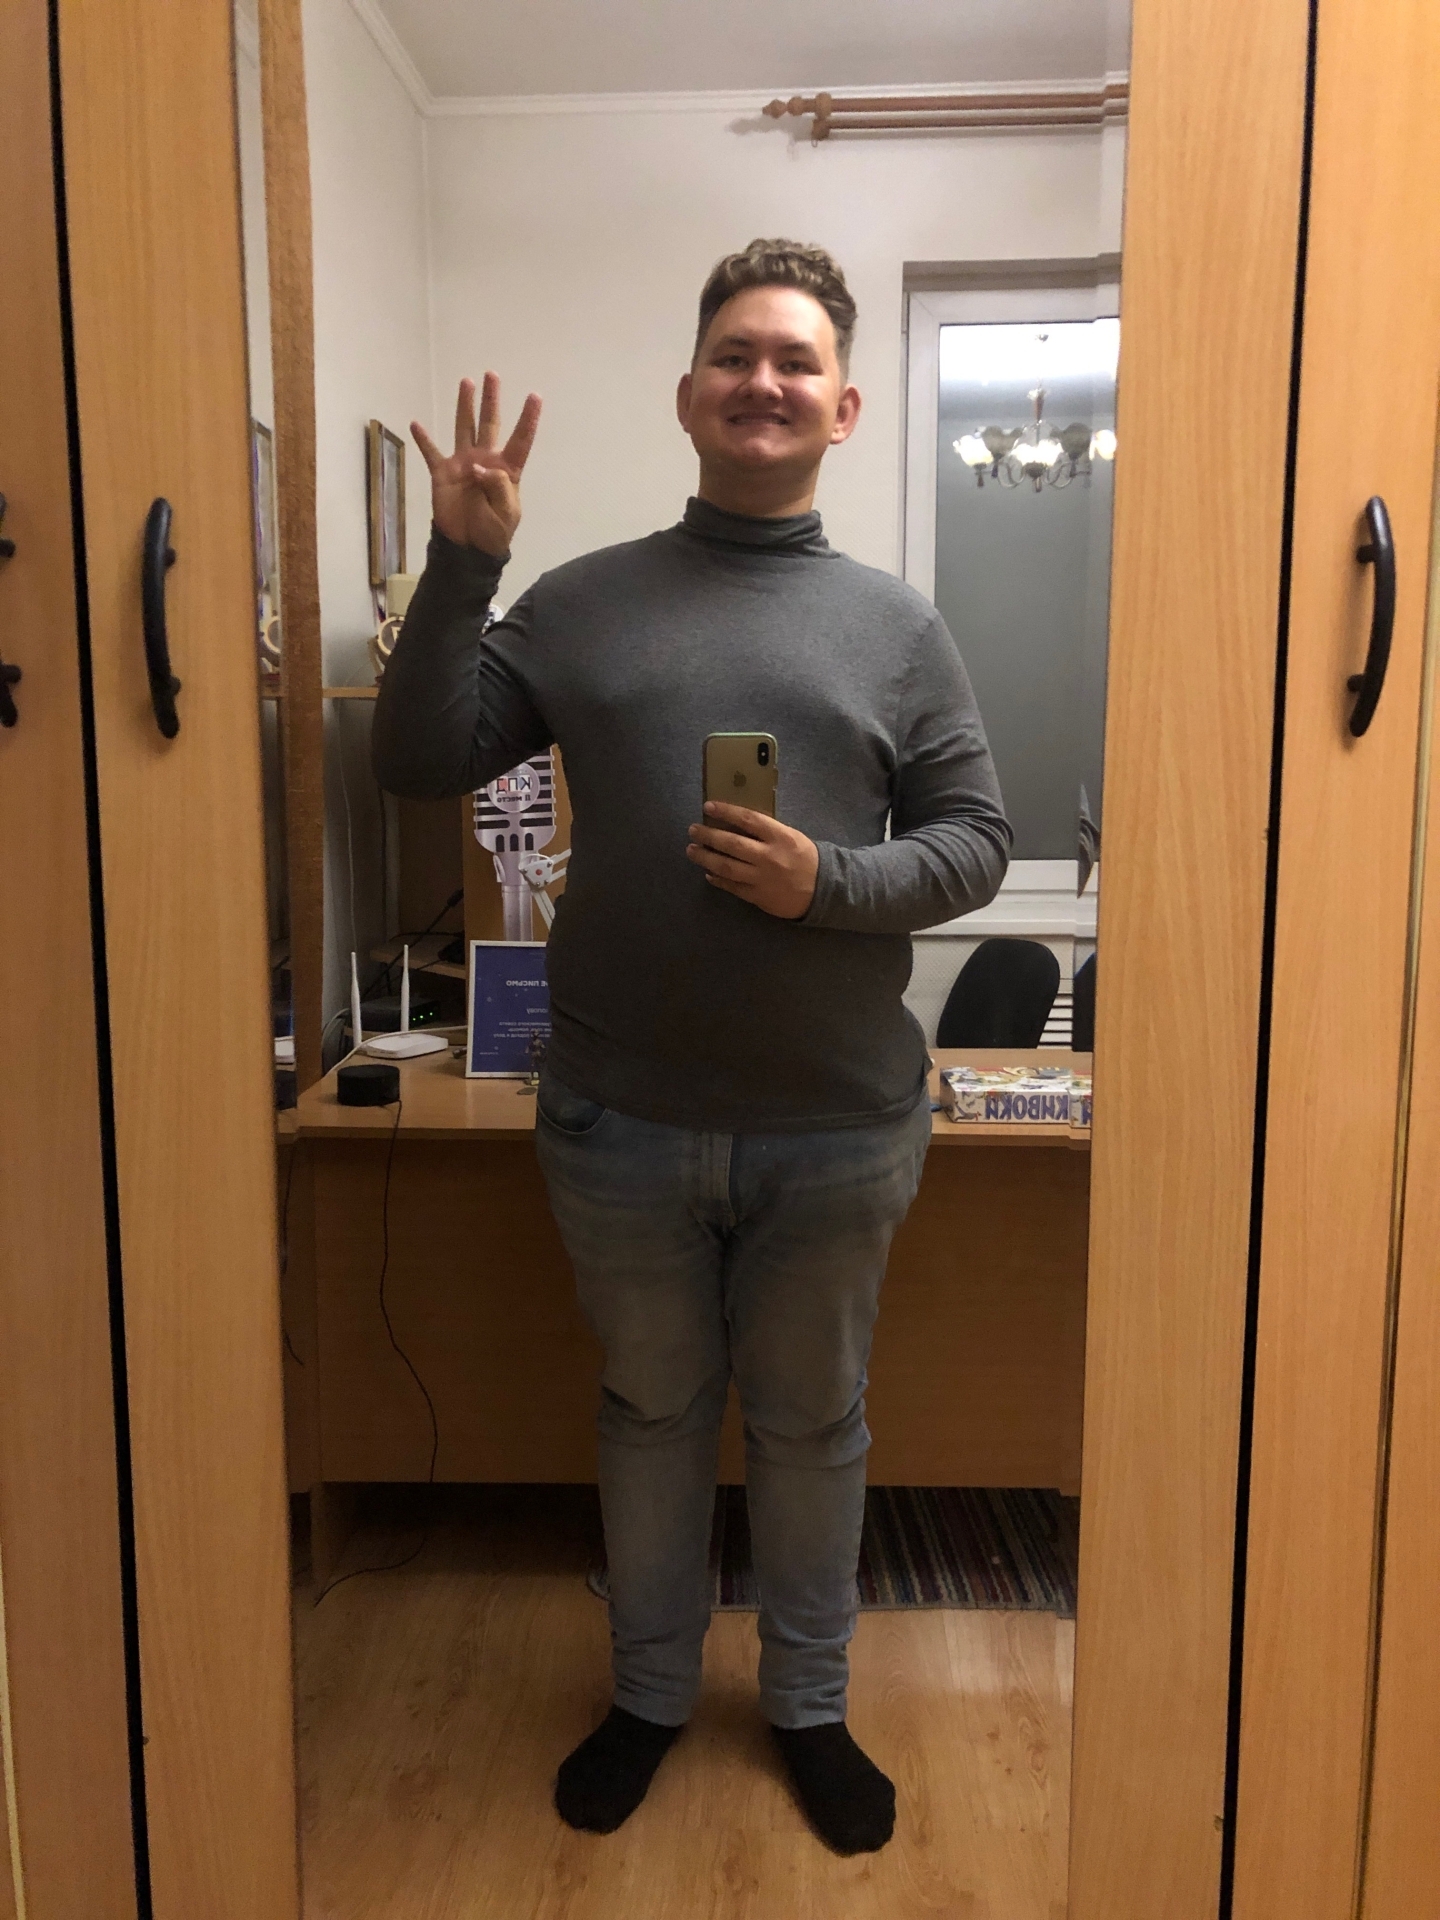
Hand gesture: four